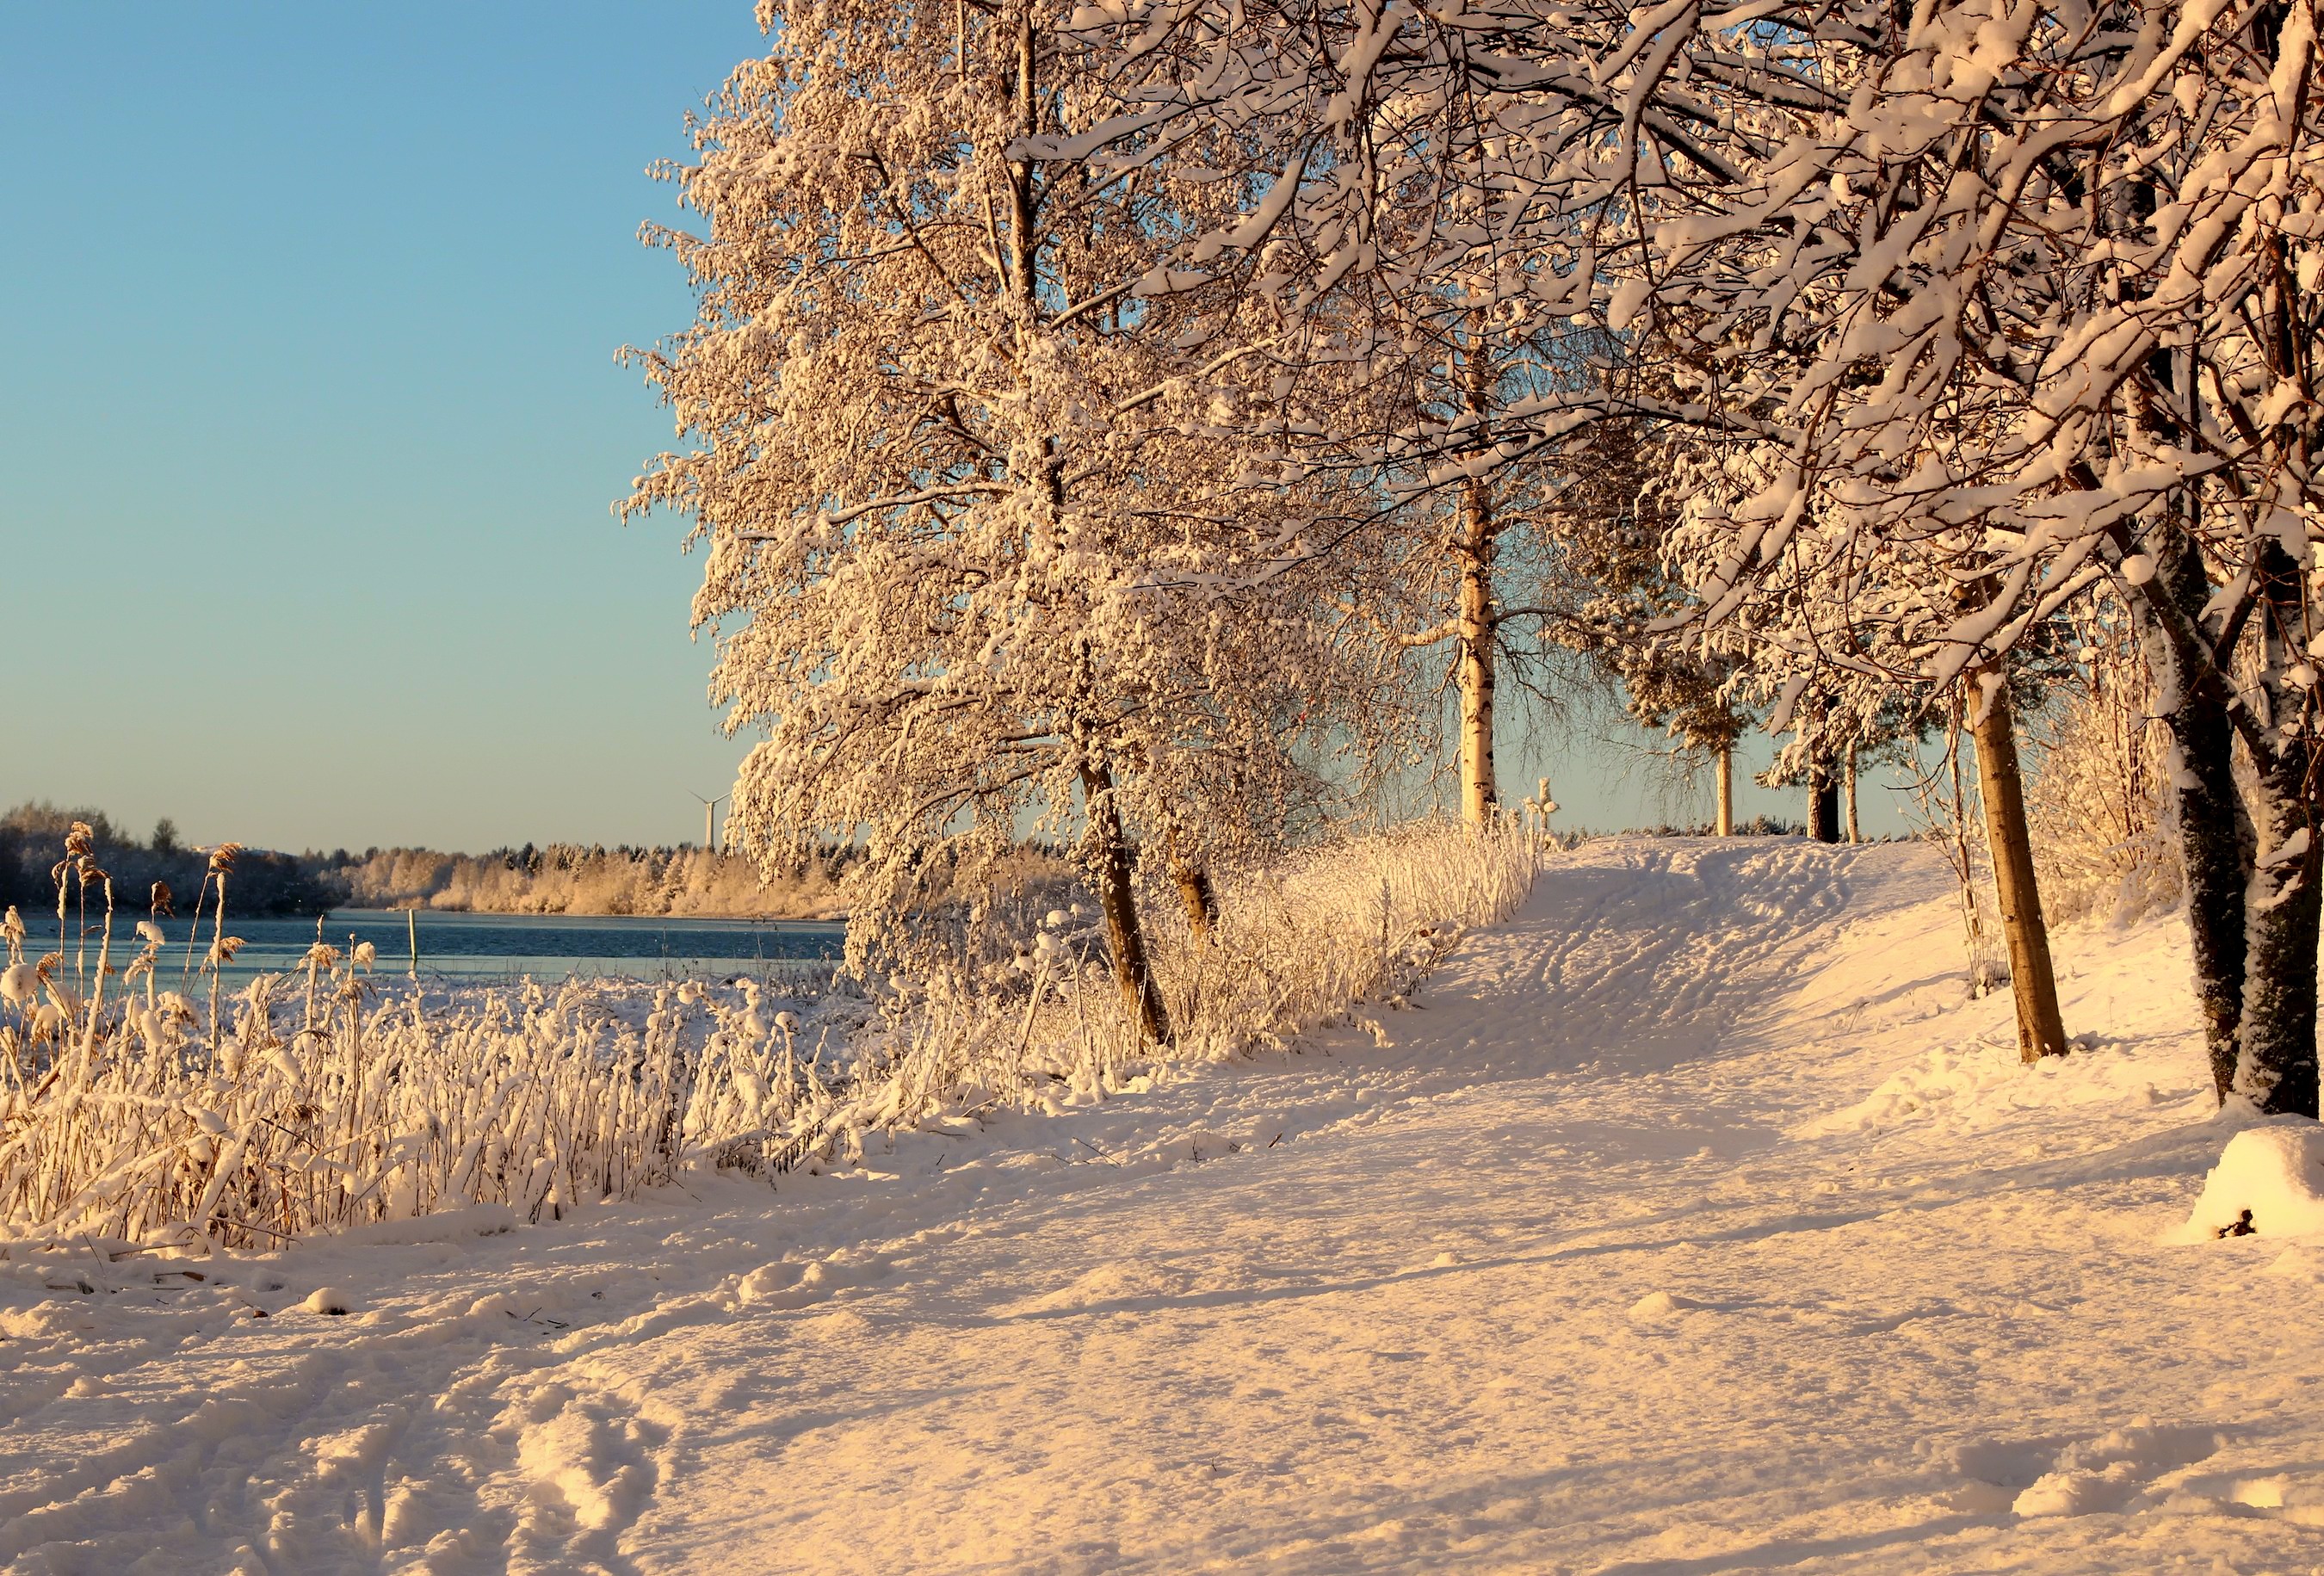
landscape, tree, nature, snow, winter, plant, road, trail, sunlight, morning, flower, frost, ice, scenic, autumn, weather, lane, season, trees, outside, finland, footpath, rural area, woody plant